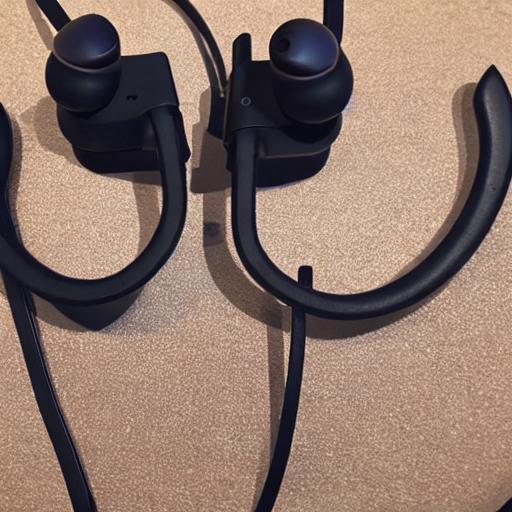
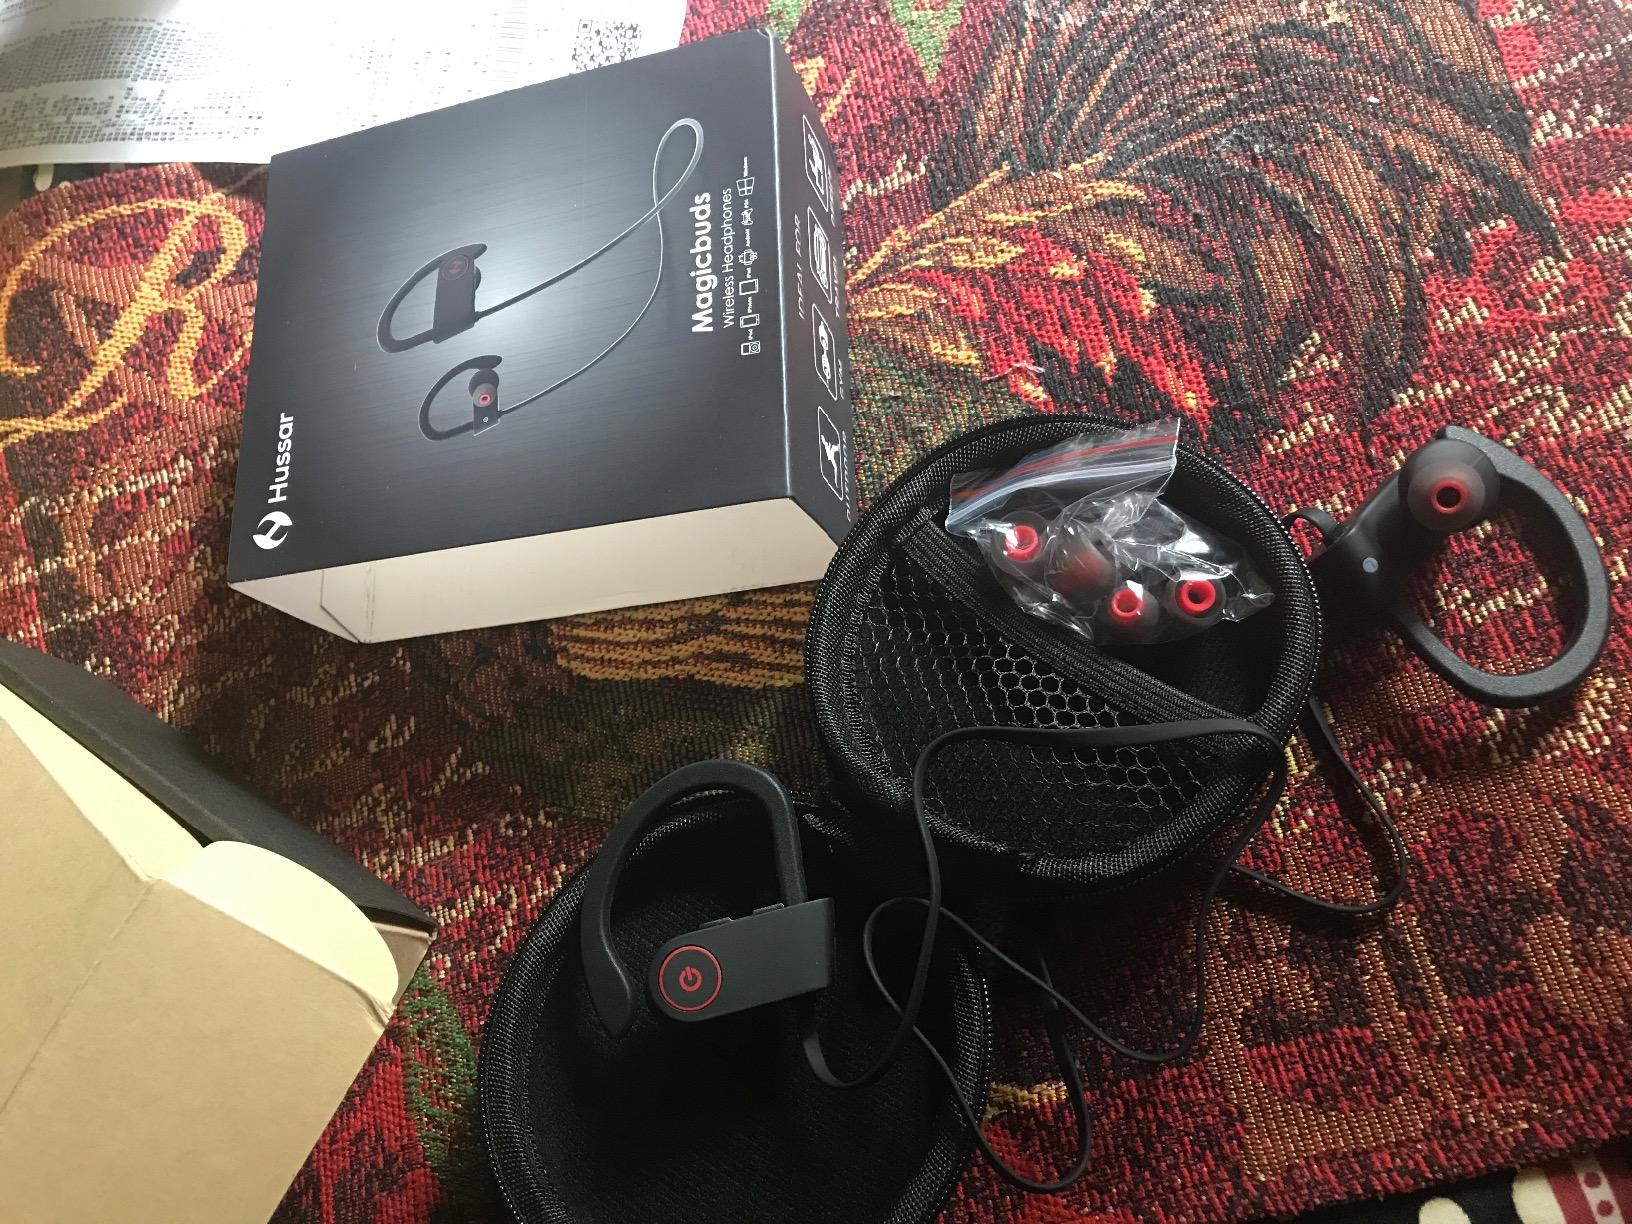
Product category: headphones
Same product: no